Barbu Lăzăreanu

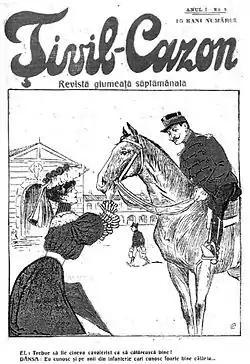
"Țivil-Cazon", Issue 5, 1906. Cover art by Nicolae Petrescu Găină

In 1906, Lăzăreanu founded the satirical weekly "Țivil-Cazon" ("Civilian-Conscript"), for which he used the pseudonym "Bélé". The magazine, discreetly sponsored by the Jewish tailor Moris Segal, hosted the work of Ioachim Botez, Ioan Dragomirescu-Dragion, Leon Wechsler-Vero, and Victor Eftimiu, who was also a pseudonymous co-editor. Eftimiu and Lăzăreanu's work for it included rhyming quatrains that parodied or mocked the more serious literary reviews. Eftimiu noted, years later, that Bélé was "very talented". "Țivil-Cazon" became the first Romanian journal of its kind to feature colored prints, and included art by Iosif Iser, Nicolae Petrescu Găină, and Nicolae Mantu. Heavily inspired by Ion Luca Caragiale and his "Moftul Român", it mainly targeted Romanian Army personnel, depicted as slow-witted and (especially if cavalry officers) as sex objects.